Clifford B. Drake

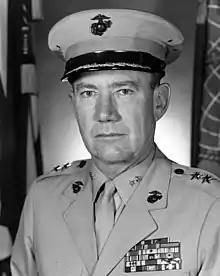
MG Clifford B. Drake, USMC

Clifford Barnes Drake (November 7, 1918 – October 25, 1994) was a highly decorated officer of the United States Marine Corps with the rank of major general. He served as an artillery officer during World War II and later took part in the Vietnam War as deputy commander of XXIV Corps.